Causes of the euro area crisis

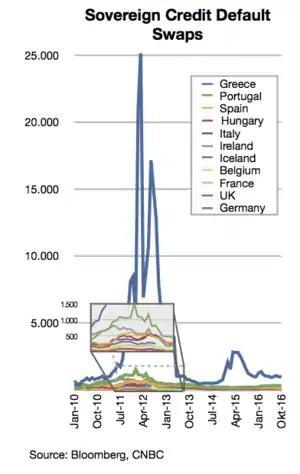
Sovereign CDS prices of selected European countries (2010–2015). The left axis is in basis points; a level of 1,000 means it costs $1 million to protect $10 million of debt for five years.

Prior to development of the crisis it was assumed by both regulators and banks that sovereign debt from the eurozone was safe. Banks had substantial holdings of bonds from weaker economies such as Greece which offered a small premium and seemingly were equally sound. As the crisis developed it became obvious that Greek, and possibly other countries', bonds offered substantially more risk. Contributing to lack of information about the risk of European sovereign debt was conflict of interest by banks that were earning substantial sums underwriting the bonds. The loss of confidence is marked by rising sovereign CDS prices, indicating market expectations about countries' creditworthiness (see graph).